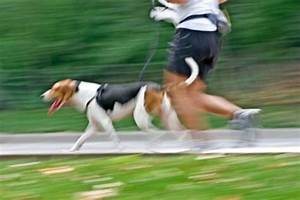
Label: dog